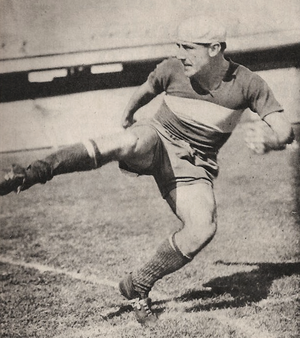
Le Superclásico est un match de football opposant les clubs argentins du CA Boca Juniors et de CA River Plate. Le terme « Superclásico » est formé à partir du mot espagnol « clásico » qui désigne un derby, plus particulièrement la rencontre entre le Real Madrid et le FC Barcelone ; le préfixe « super » a été ajouté car Boca Juniors et River Plate sont les équipes les plus populaires d'Argentine. C'est l'un des derbys les plus connus dans le monde.
Severino Varela est un footballeur uruguayen né le 14 septembre 1913 à Montevideo en Uruguay. Il était attaquant et portait les jours de match un béret blanc.